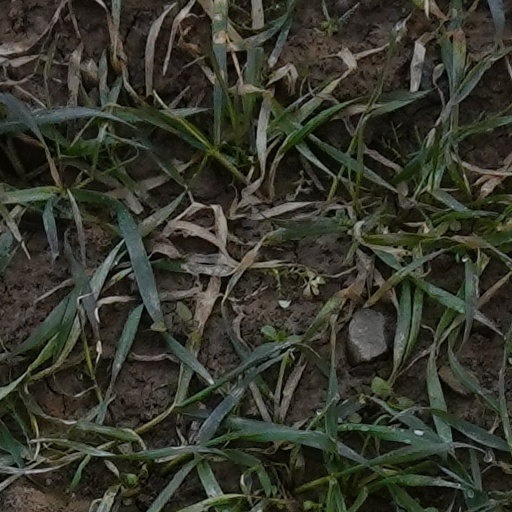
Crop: wheat